Mangaluru

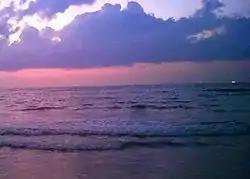

"Mangaluru Samachara", the first ever newspaper in Kannada, was published in 1843 by Hermann Mögling of the Basel Mission. The first Kannada-to-English dictionary was published in Mangalore by Ferdinand Kittel in 1894. Major national English-language newspapers such as "Times of India", "The Hindu", "The New Indian Express", "Deccan Herald" and "Daijiworld" publish localised Mangaluru editions. "Madipu" (Esteem), "Mogaveera", "Samparka" (Contact) and "Saphala" (Success) are the well-known Tulu periodicals in Mangaluru.